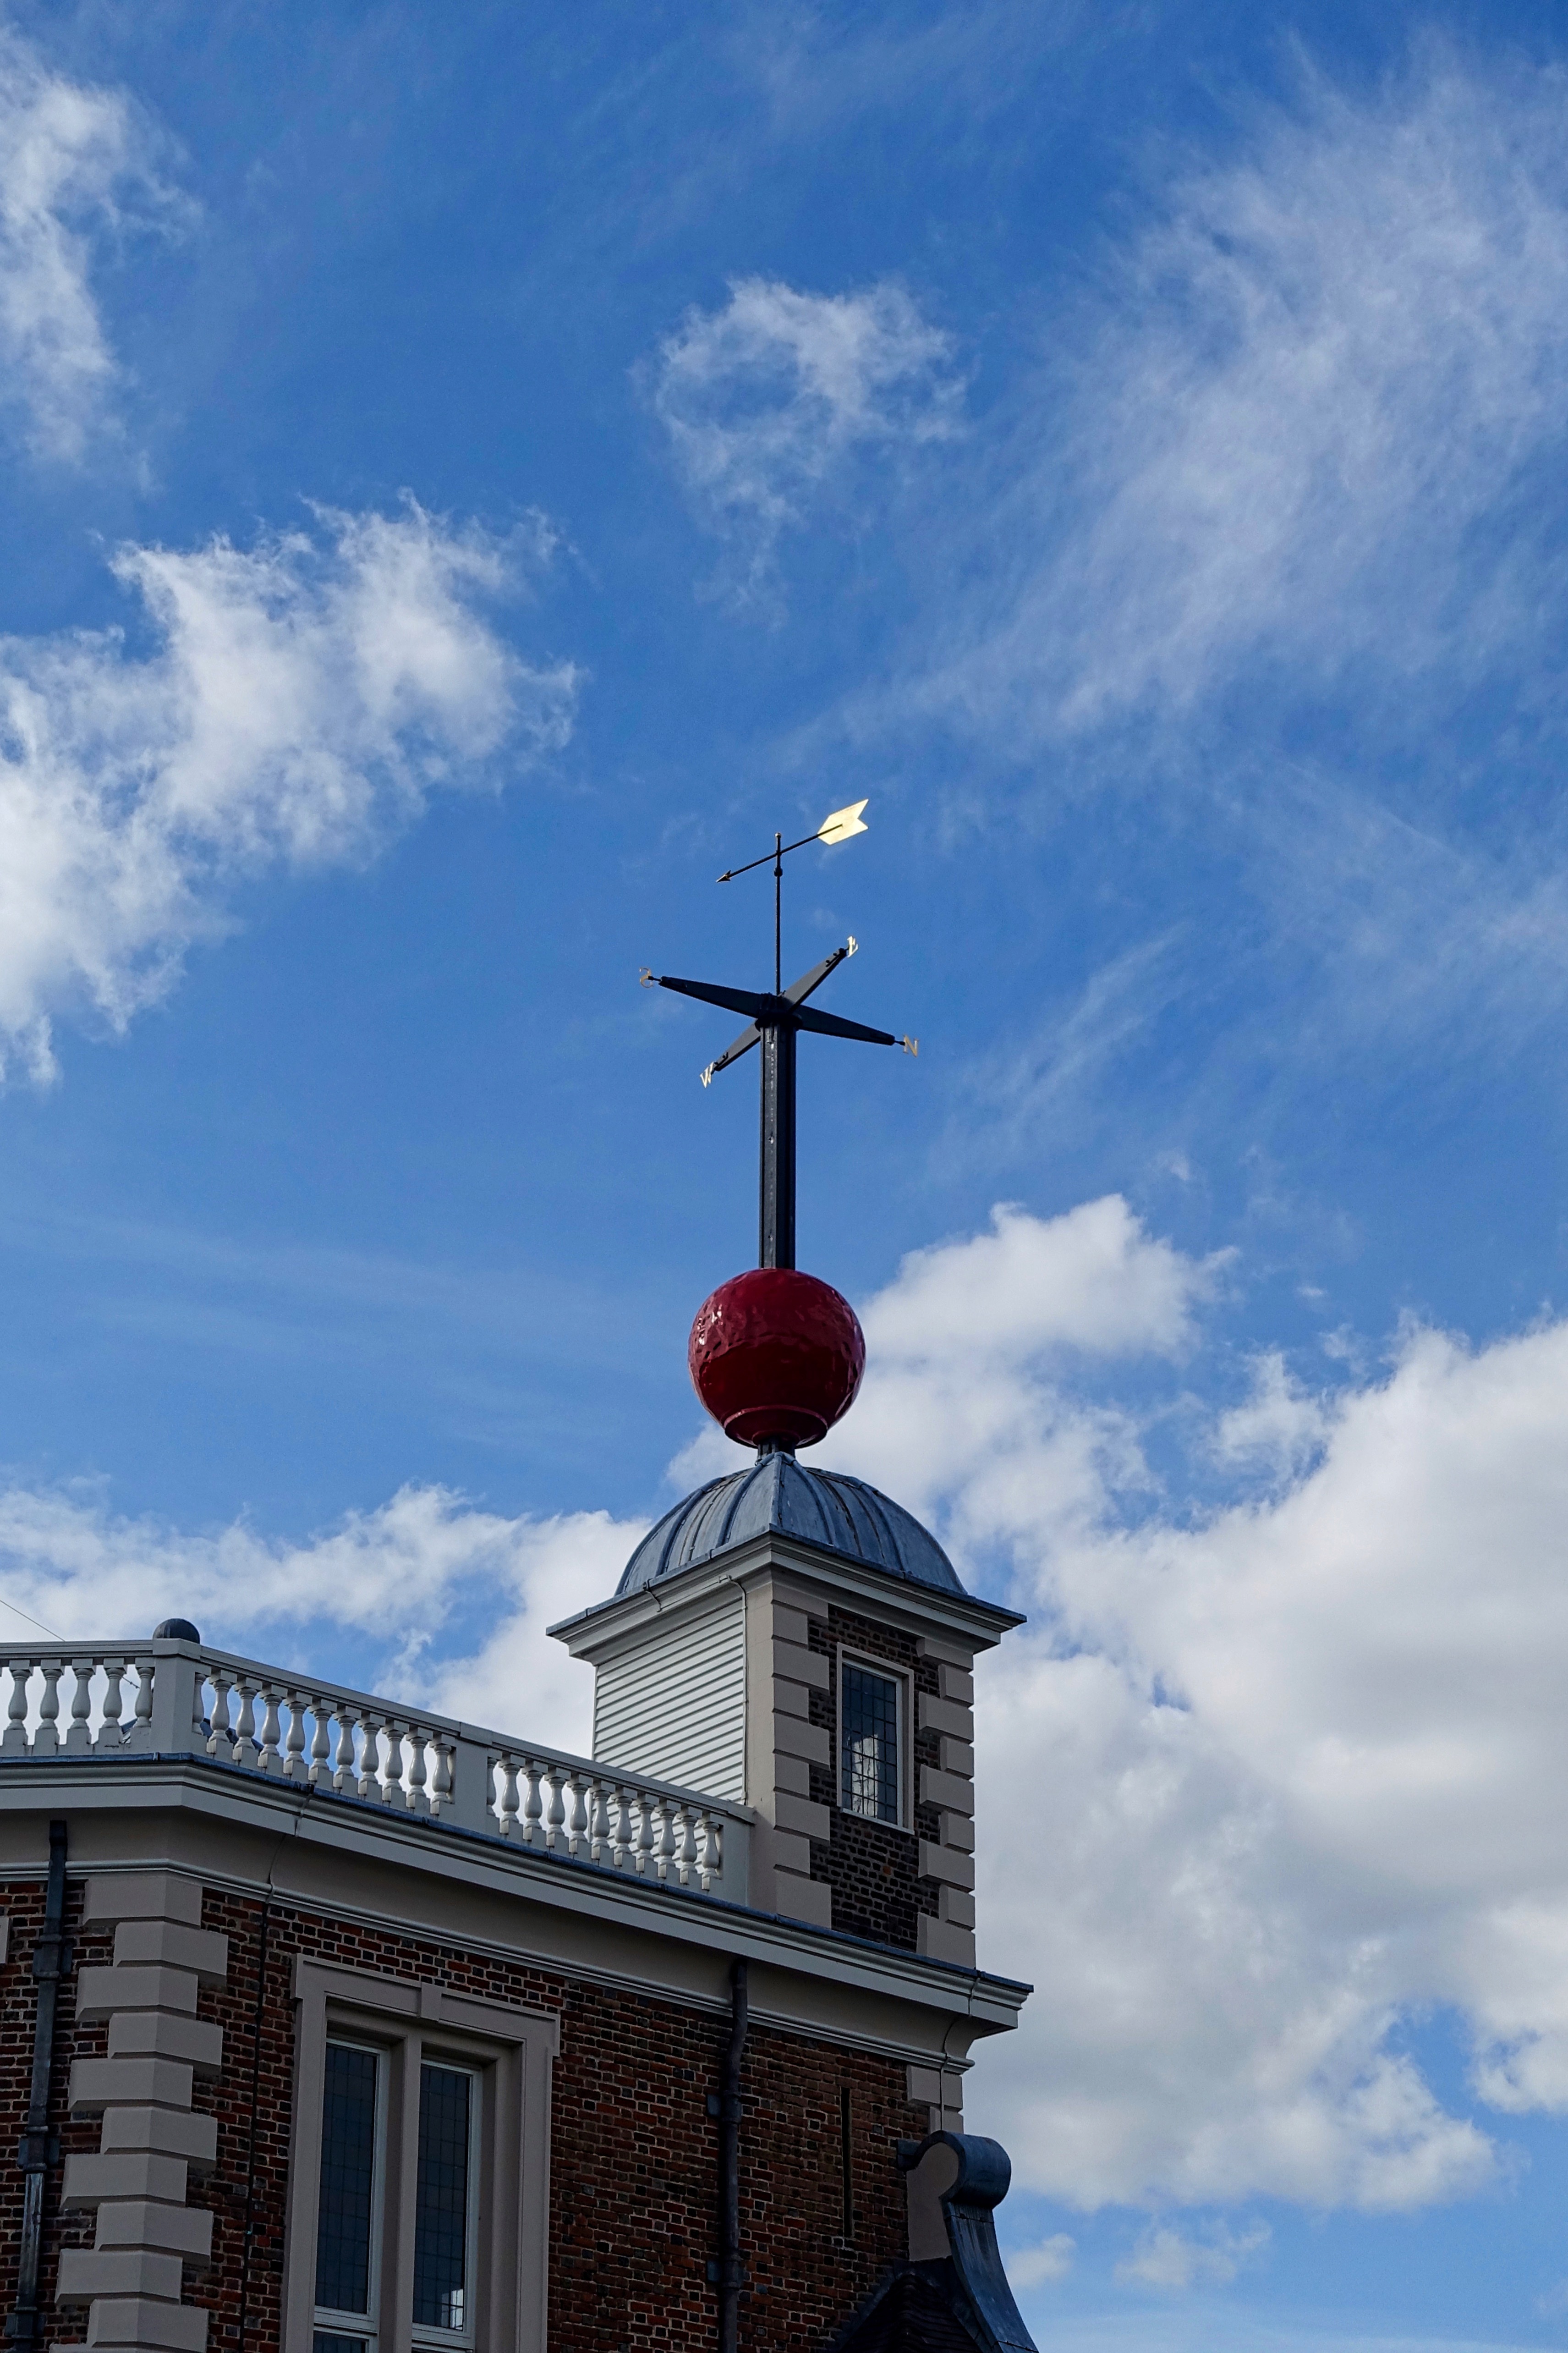
sky, wind, tower, landmark, blue, street light, attraction, lighting, clock tower, observatory, spire, steeple, light fixture, british, historical, greenwich